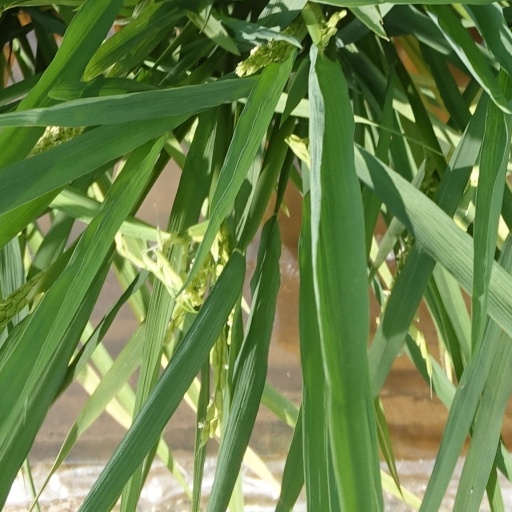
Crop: rice